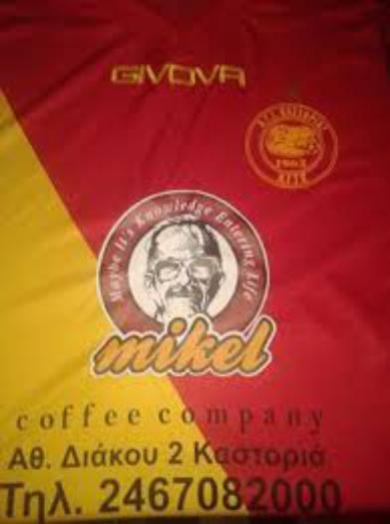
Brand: mikel coffee company
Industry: Food